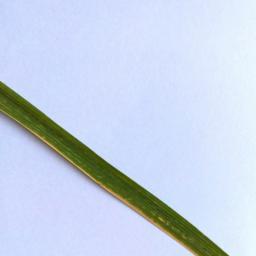
Label: Rice___Leaf_Blast